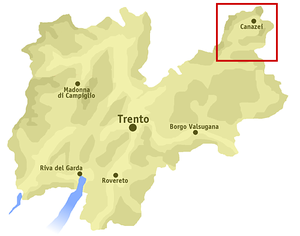
Val di Fassa
Val di Fassa i Trentino markeret med rød firkant
Val di Fassa er en dal i Dolomitterne i provinsen Trentino i det nordlige Italien. Den fungerer som et administrativt dalsamfund i Trentino og det kaldes for Region Comun General de Fascia.